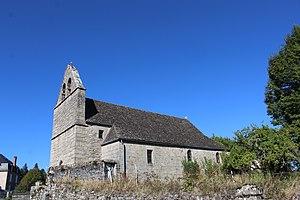
L'église.
Champagnac-la-Prune est une commune française située dans le département de la Corrèze en région Nouvelle-Aquitaine.